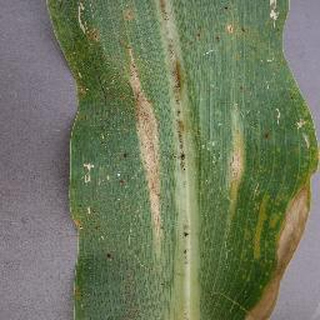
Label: corn_northern_leaf_blight